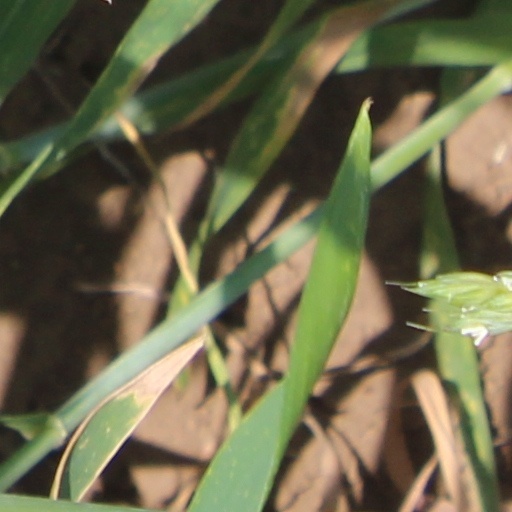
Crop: wheat